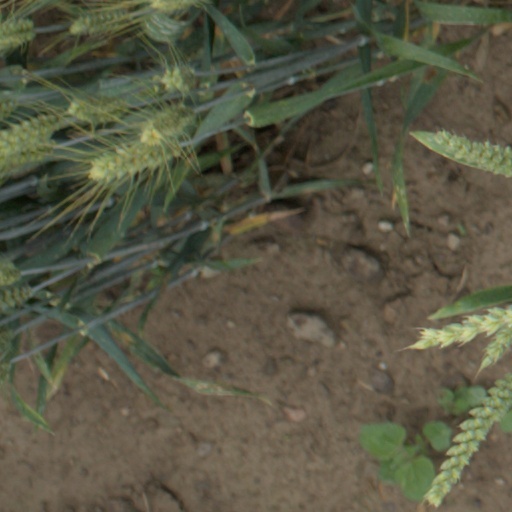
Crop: wheat